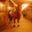
Label: horse